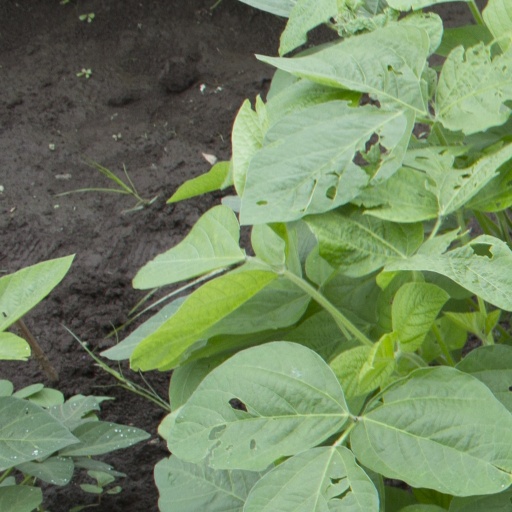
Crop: soybean